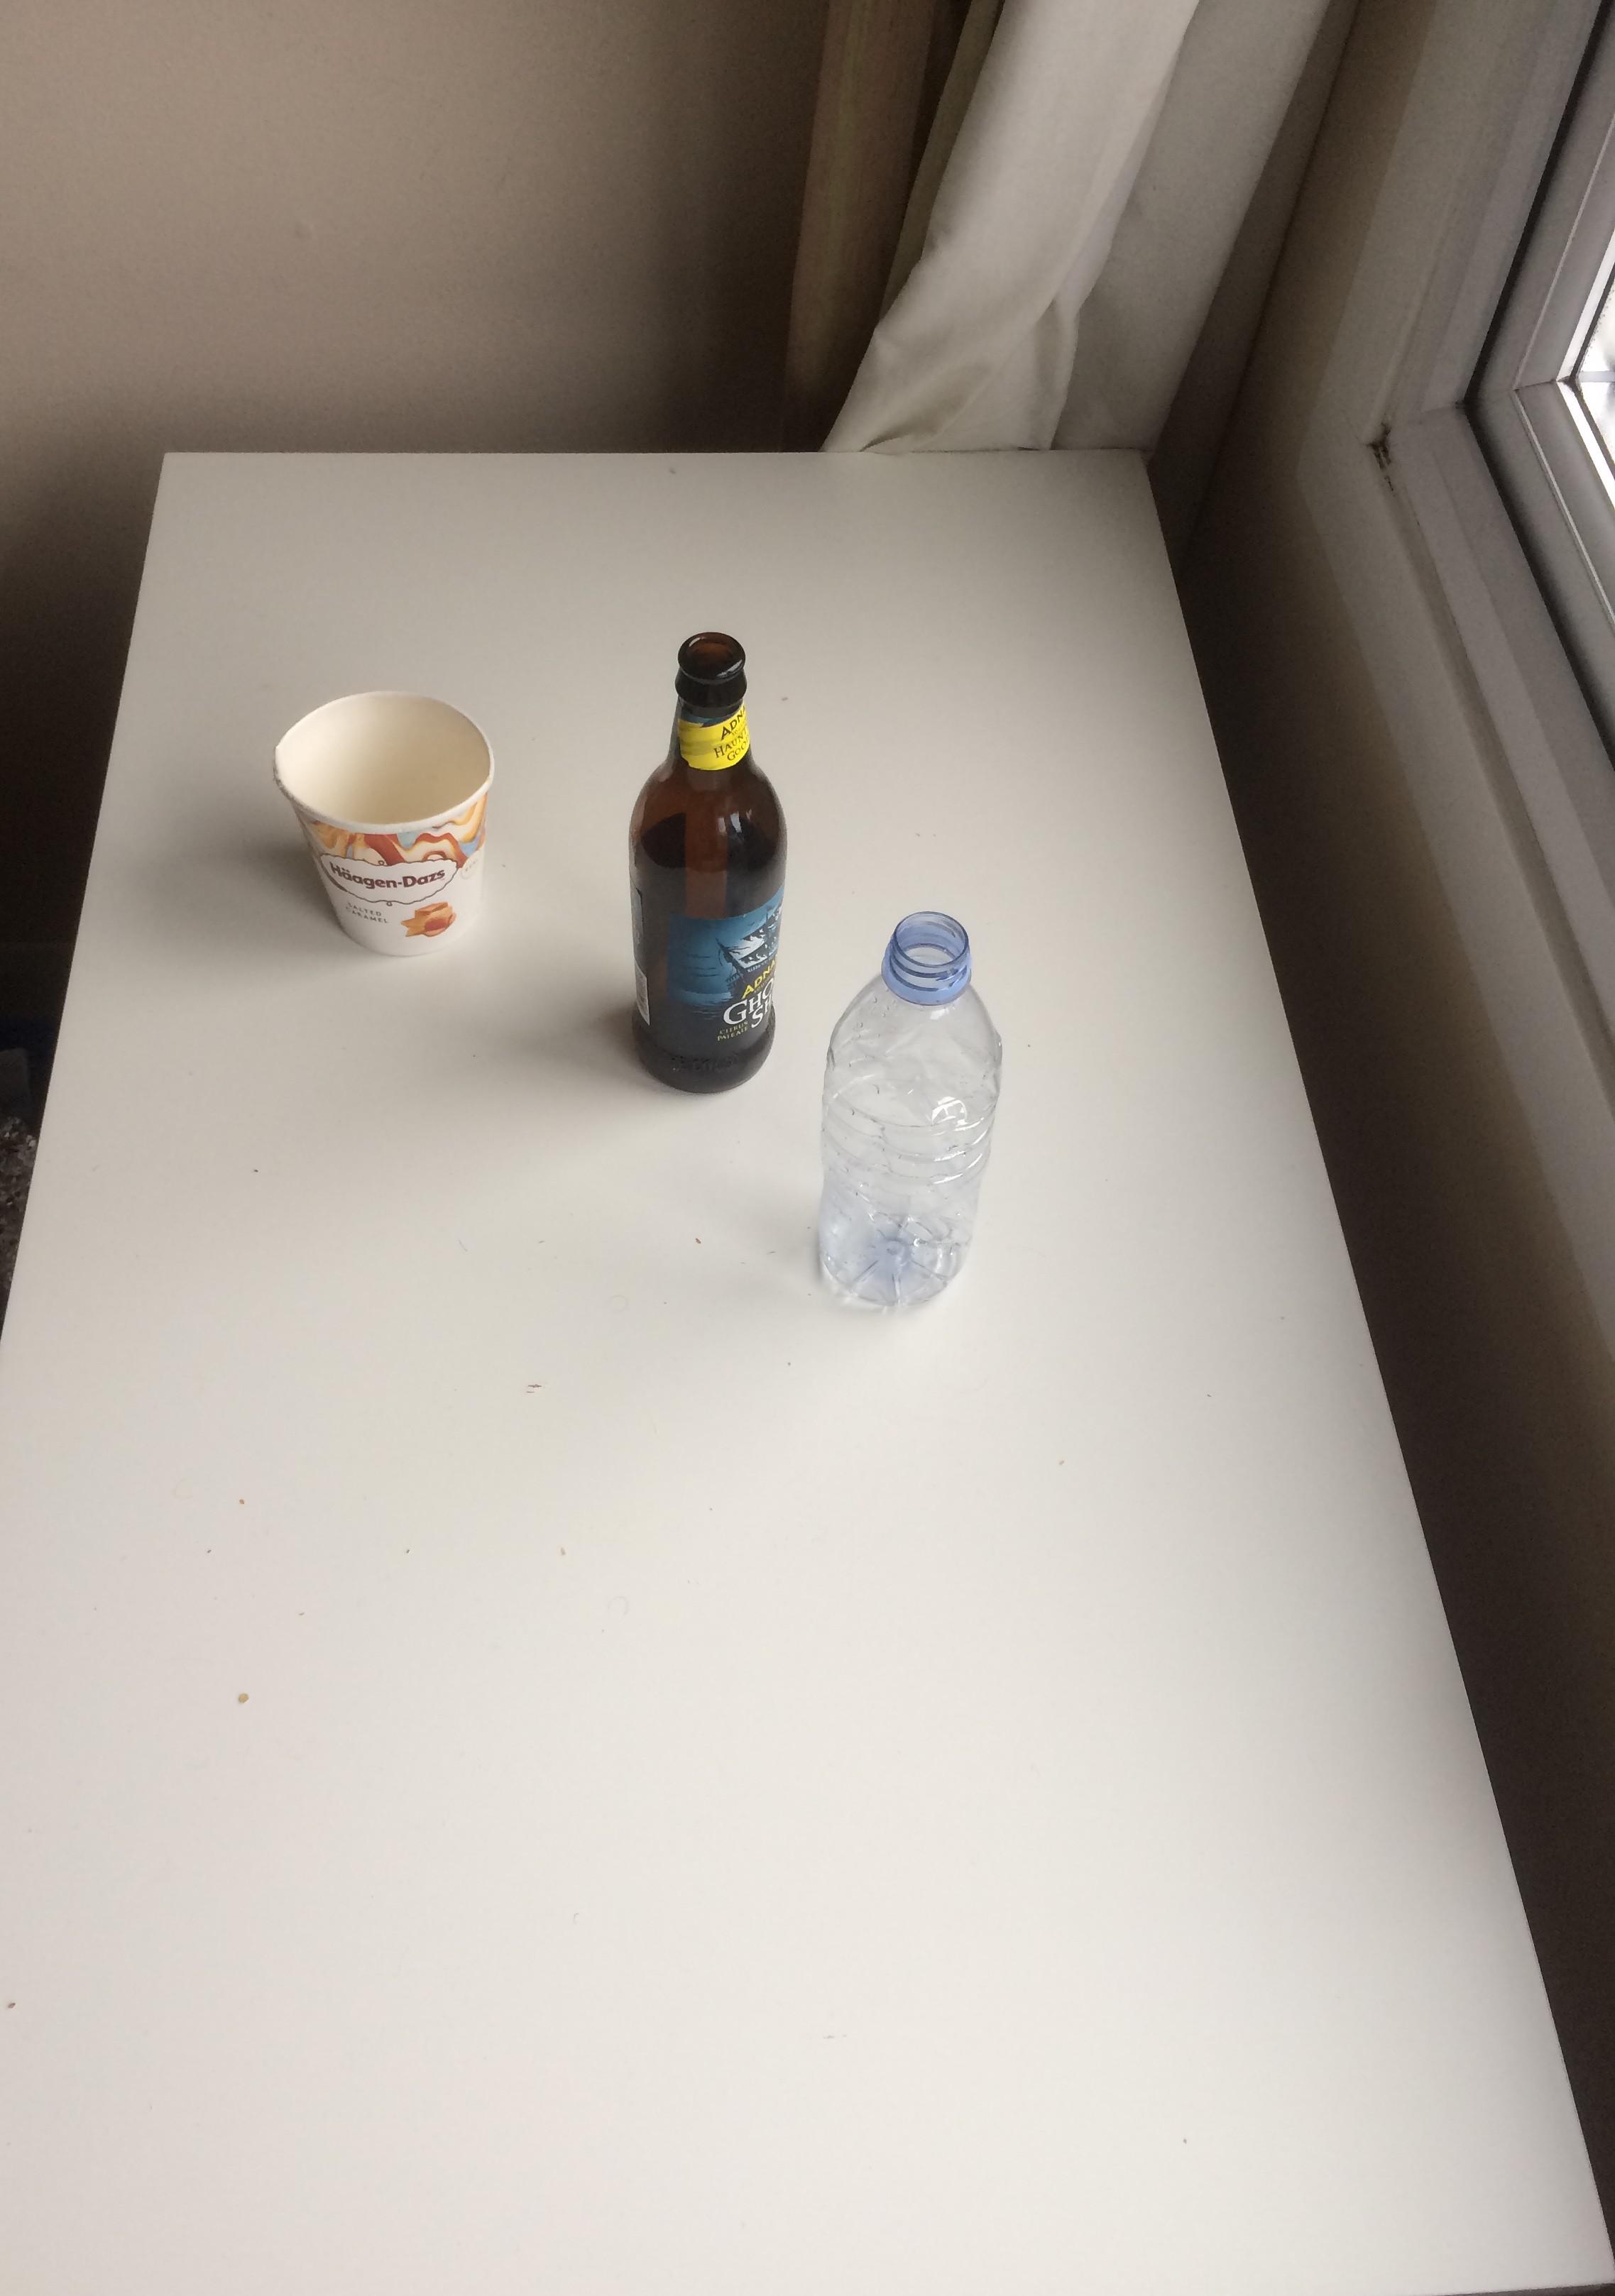
Object: Clear plastic bottle (Bottle)

Object: Glass bottle (Bottle)

Object: Paper cup (Cup)